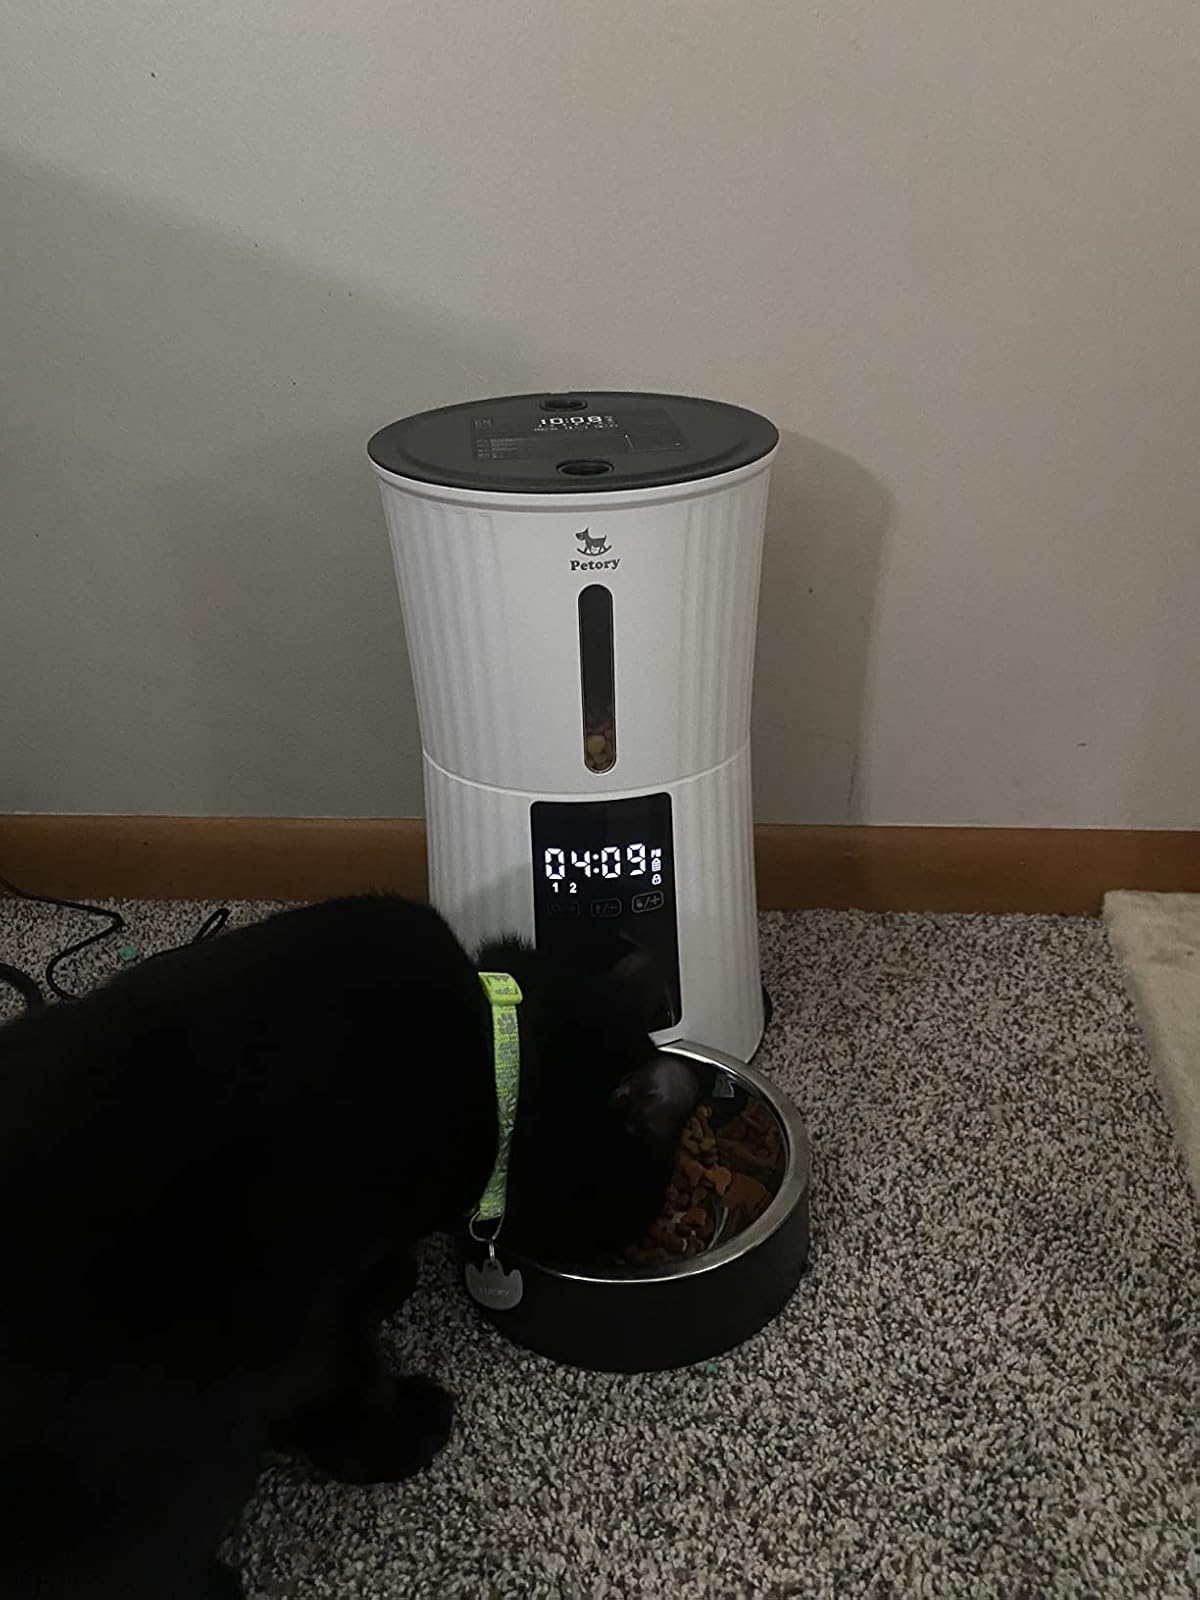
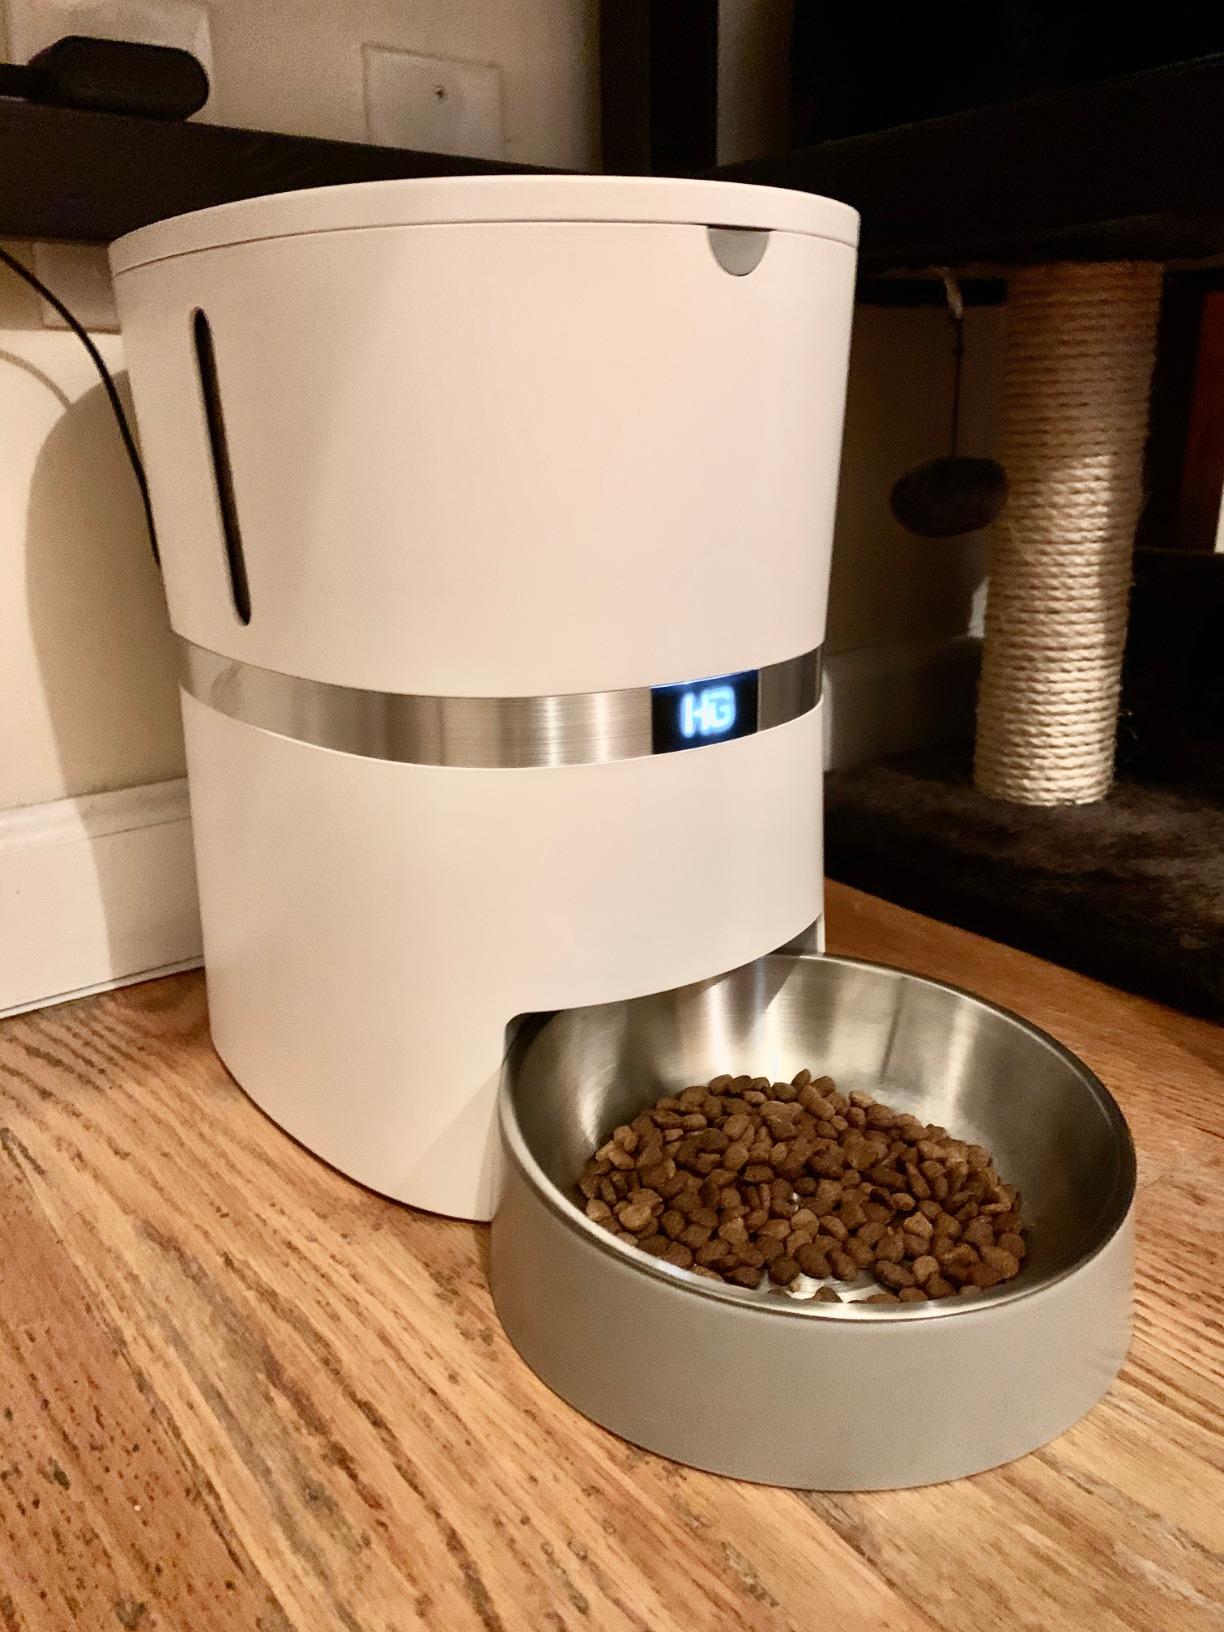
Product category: items_feeder
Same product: no